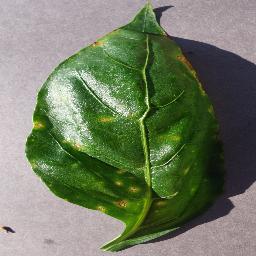
Label: Pepper,_bell___Bacterial_spot